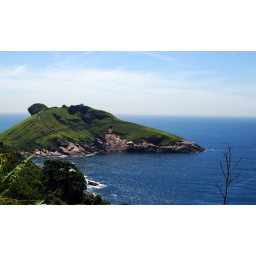
The turtle rock in Rio